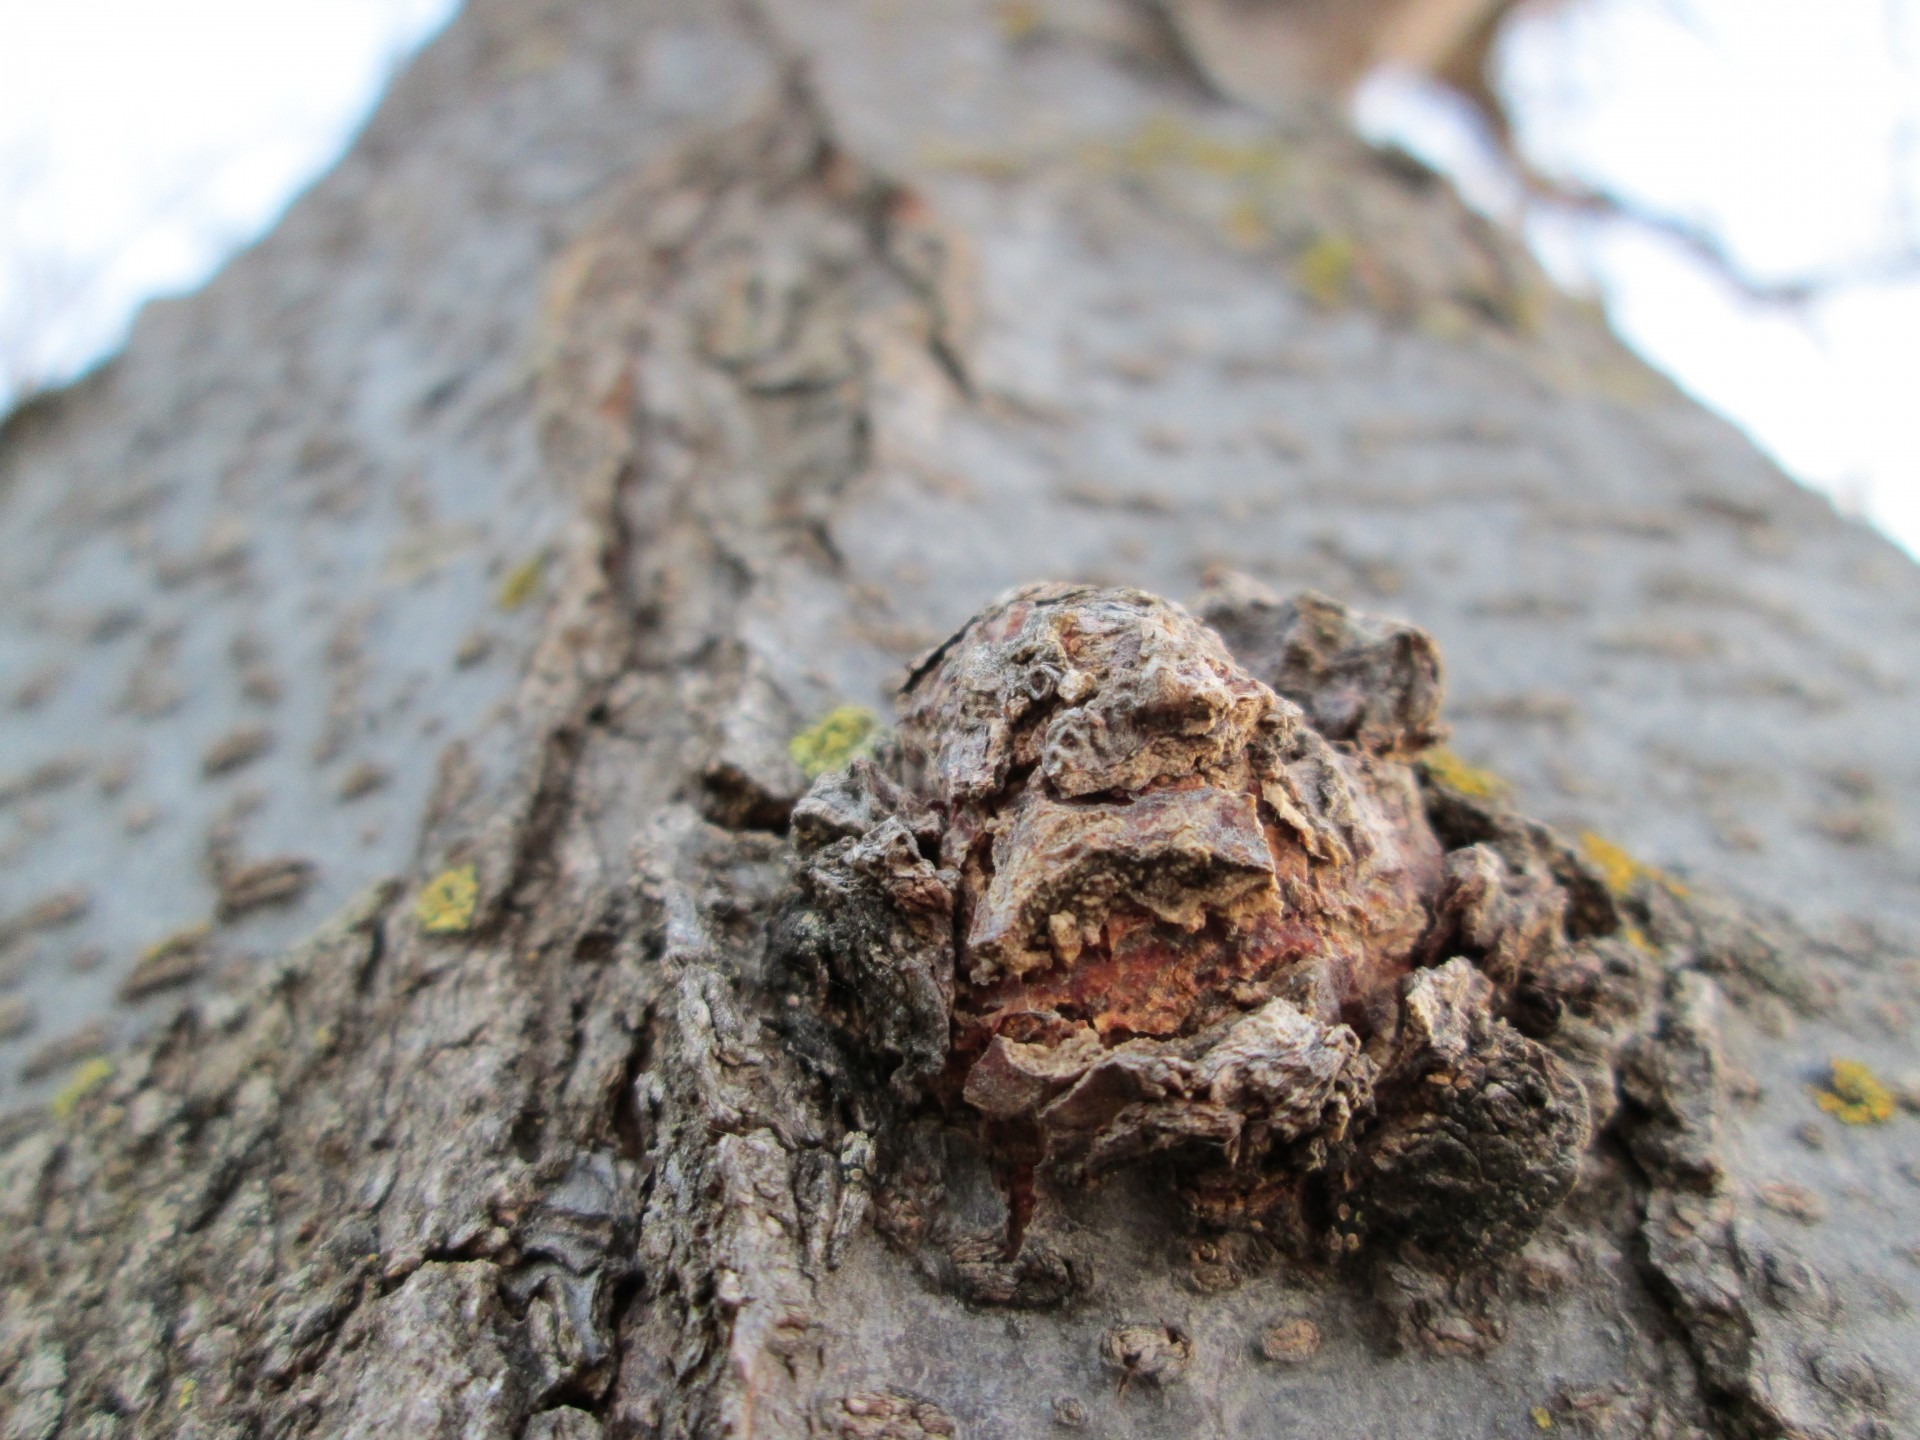
tree, rock, growth, plant, wood, leaf, flower, trunk, wildlife, macro, soil, toad, fauna, close up, geology, vegetation, knot, macro photography